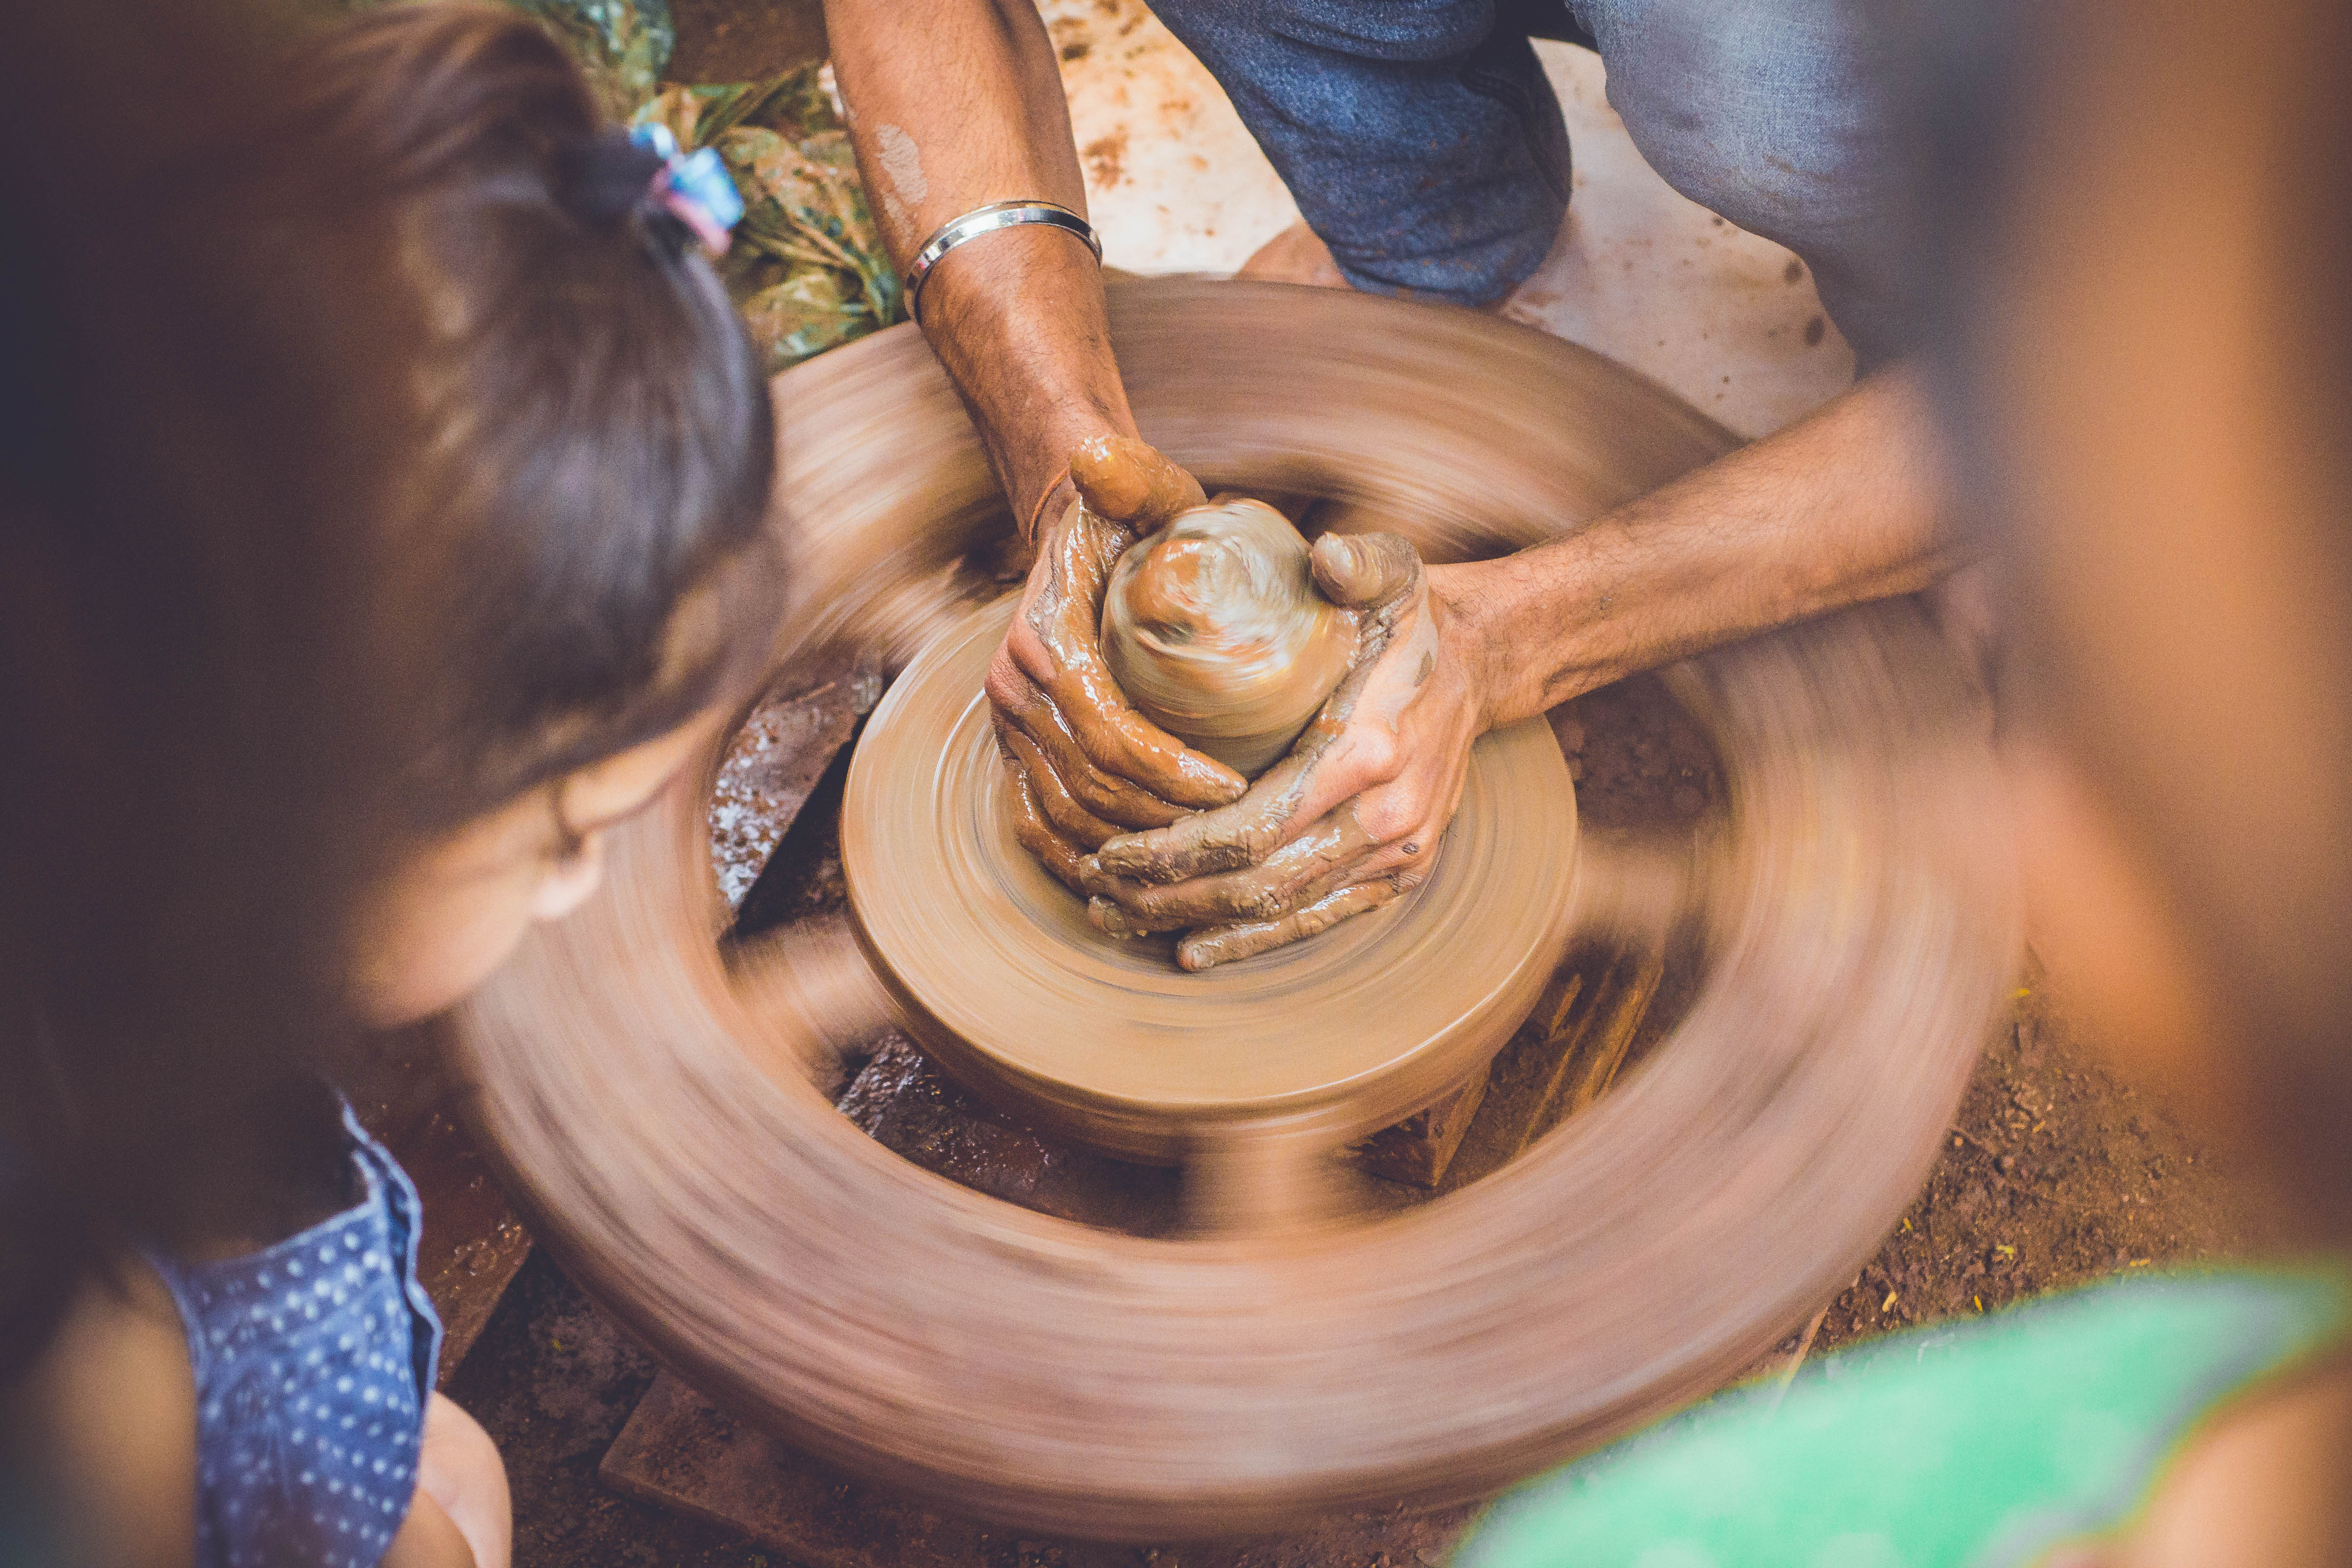
wheel, pot, mud, brown, pottery, skill, art, temple, hands, experience, clay, carving, craftsmanship, slow motion, moulding, shaping, expertise, working hands